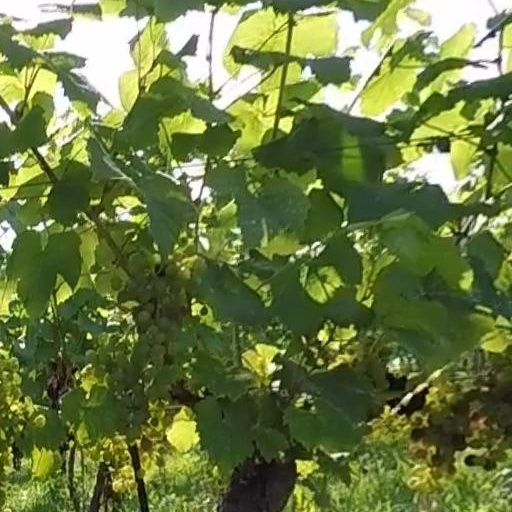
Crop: grape